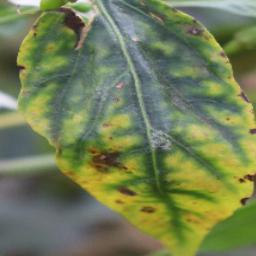
Label: nutritional